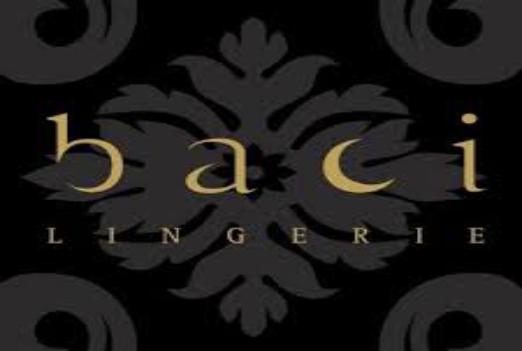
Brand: Baci Lingerie
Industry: Clothes